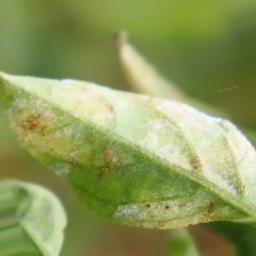
Label: powdery mildew